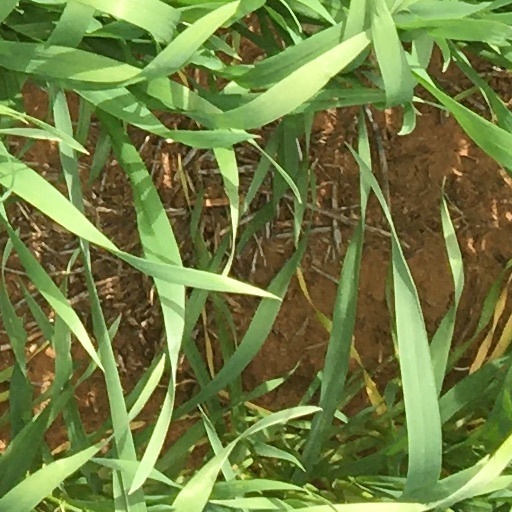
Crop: wheat